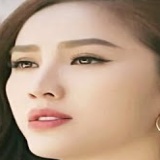
ca sĩ Bảo Thy